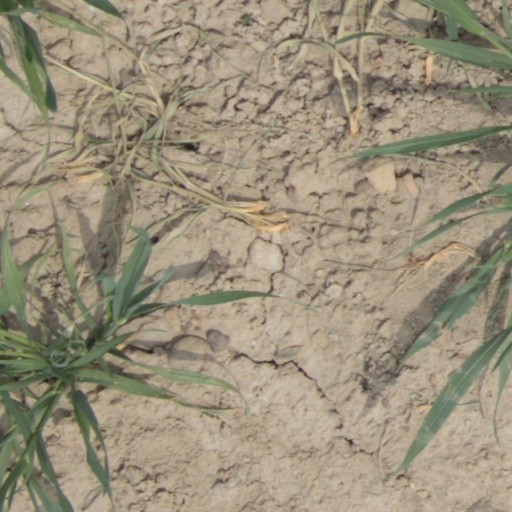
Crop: wheat